Giraffatitan

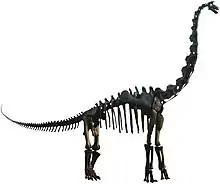
Reconstructed skeleton of the closely related "Brachiosaurus"

Traditionally, the distinctive high-crested skull was seen as a characteristic of the genus "Brachiosaurus," to which "Giraffatitan brancai" was originally referred; however, it is possible that "Brachiosaurus altithorax" did not show this feature, since within the traditional "Brachiosaurus" material it is known only from Tanzanian specimens now assigned to "Giraffatitan."